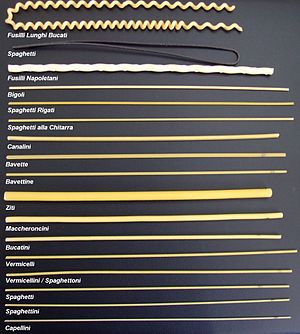
Pasta / Kategorisering af pasta
Lange italienske pastaprodukter
Pasta er et næringsmiddel fremstillet af mel af nogle kornsorter blandet med vand og/eller æg. Ingredienserne æltes sammen, og pastaen formes i forskellige faconer og koges. Den kan tørres inden brug. Frisklavet pasta har et højt vandindhold og kan ofte kun holde sig nogle dage i køleskab. Pasta kan opbevares i lang tid, hvis den tørres.